Hogback (geology)

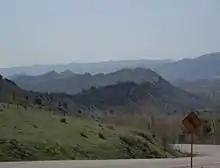
Dinosaur Ridge, west of Denver, Colorado. It is formed by the more erosion-resistant sandstones of the Dakota Formation protecting the softer, less erosion-resistant strata of the Morrison Formation.

Dinosaur Ridge is a well known hogback that is part of Morrison Fossil Area National Natural Landmark within Morrison, Colorado. It is a hogback formed by the differential erosion of well-cemented sandstones of the Cretaceous Dakota Formation, which form the dip slope of this hogback, overlying the less erosion-resistant and interbedded mudstone, siltstone, and thinly-bedded sandstones of the Morrison Formation of Jurassic age. Dinosaur Ridge is only a short segment of the Dakota Hogback that extends the length of the Front Range from Wyoming to southern Colorado.